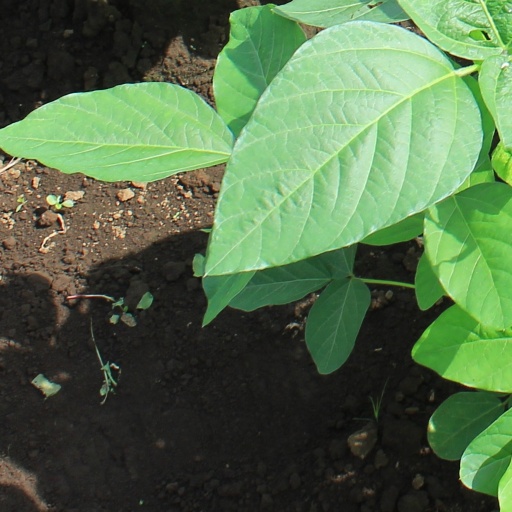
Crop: soybean